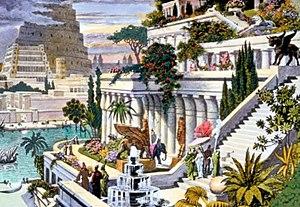
Babylone était une ville antique de Mésopotamie. C'est aujourd'hui un site archéologique majeur qui prend la forme d'un champ de ruines incluant des reconstructions partielles dans un but politique ou touristique. Elle est située sur l'Euphrate dans ce qui est aujourd'hui l'Irak, à environ 100 km au sud de l'actuelle Bagdad, près de la ville moderne de Hilla.
Un jardin suspendu est un jardin disposé dans un lieu insolite et exceptionnel et dont le développement aurait été irréalisable sans des techniques humaines réfléchies. Les jardins de Babylone en sont un exemple célèbre.
Nabucco est un opéra en quatre actes de Giuseppe Verdi sur un livret de Temistocle Solera, tiré de Nabuchodonosor, drame d'Auguste Anicet-Bourgeois et de Francis Cornu et créé le 9 mars 1842 à la Scala de Milan. Il évoque l'épisode biblique de l'esclavage des juifs à Babylone symbolisé par le chœur de la troisième partie, le Va, pensiero des Hébreux auxquels s'identifiait la population milanaise alors sous occupation autrichienne.
810-783 av. J.-C. : règne de Adad-Nirari III, roi d’Assyrie. Régence de Sammuramat, femme de Shamshi-Adad V pendant la minorité d’Adad-nirari III. La tradition attribue à la reine Sémiramis la réalisation des jardins suspendus de Babylone, une des Sept Merveilles du monde antique.
La plomberie est un métier très ancien, dont l'origine remonte à la construction des pyramides en Égypte antique ; attesté par des tuyaux en cuivre vieux de 4 500 ans, c'est un métier qui n'a cessé de s'améliorer et de se développer au cours des siècles et des générations de plombiers qui l'on servi.
Les jardins suspendus de Babylone sont un édifice antique, considéré comme une des Sept Merveilles du monde antique. Ils apparaissent dans les écrits de plusieurs auteurs grecs et romains antiques, qui s'inspirent tous de sources plus anciennes disparues, dont le prêtre babylonien Bérose. C'est à ce dernier que l'on doit l'histoire de la construction de ces jardins par Nabuchodonosor II afin de rappeler à son épouse, Amytis de Médie, les montagnes boisées de son pays natal.
Une toiture végétale également appelée toiture végétalisée, toit végétalisé, toit vert ou plus scientifiquement PCVH est une toiture aménagée en toit-terrasse ou penthouse appartement, recouverte de végétation, alternative à des matériaux couramment utilisés, comme les tuiles, le bois ou les tôles.